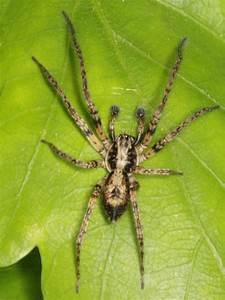
spider